Klemm Kl 35

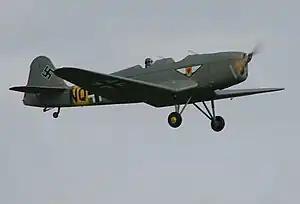
Klemm Kl 35D

The Klemm Kl 35 is a German sporting and training aeroplane developed as a successor to the Kl 25. A product of Klemm Leichtflugzeugbau Gmbh it shared the same single-engine, cantilever low-wing configuration as the earlier machine, the major difference being the introduction of an inverted gull wing.